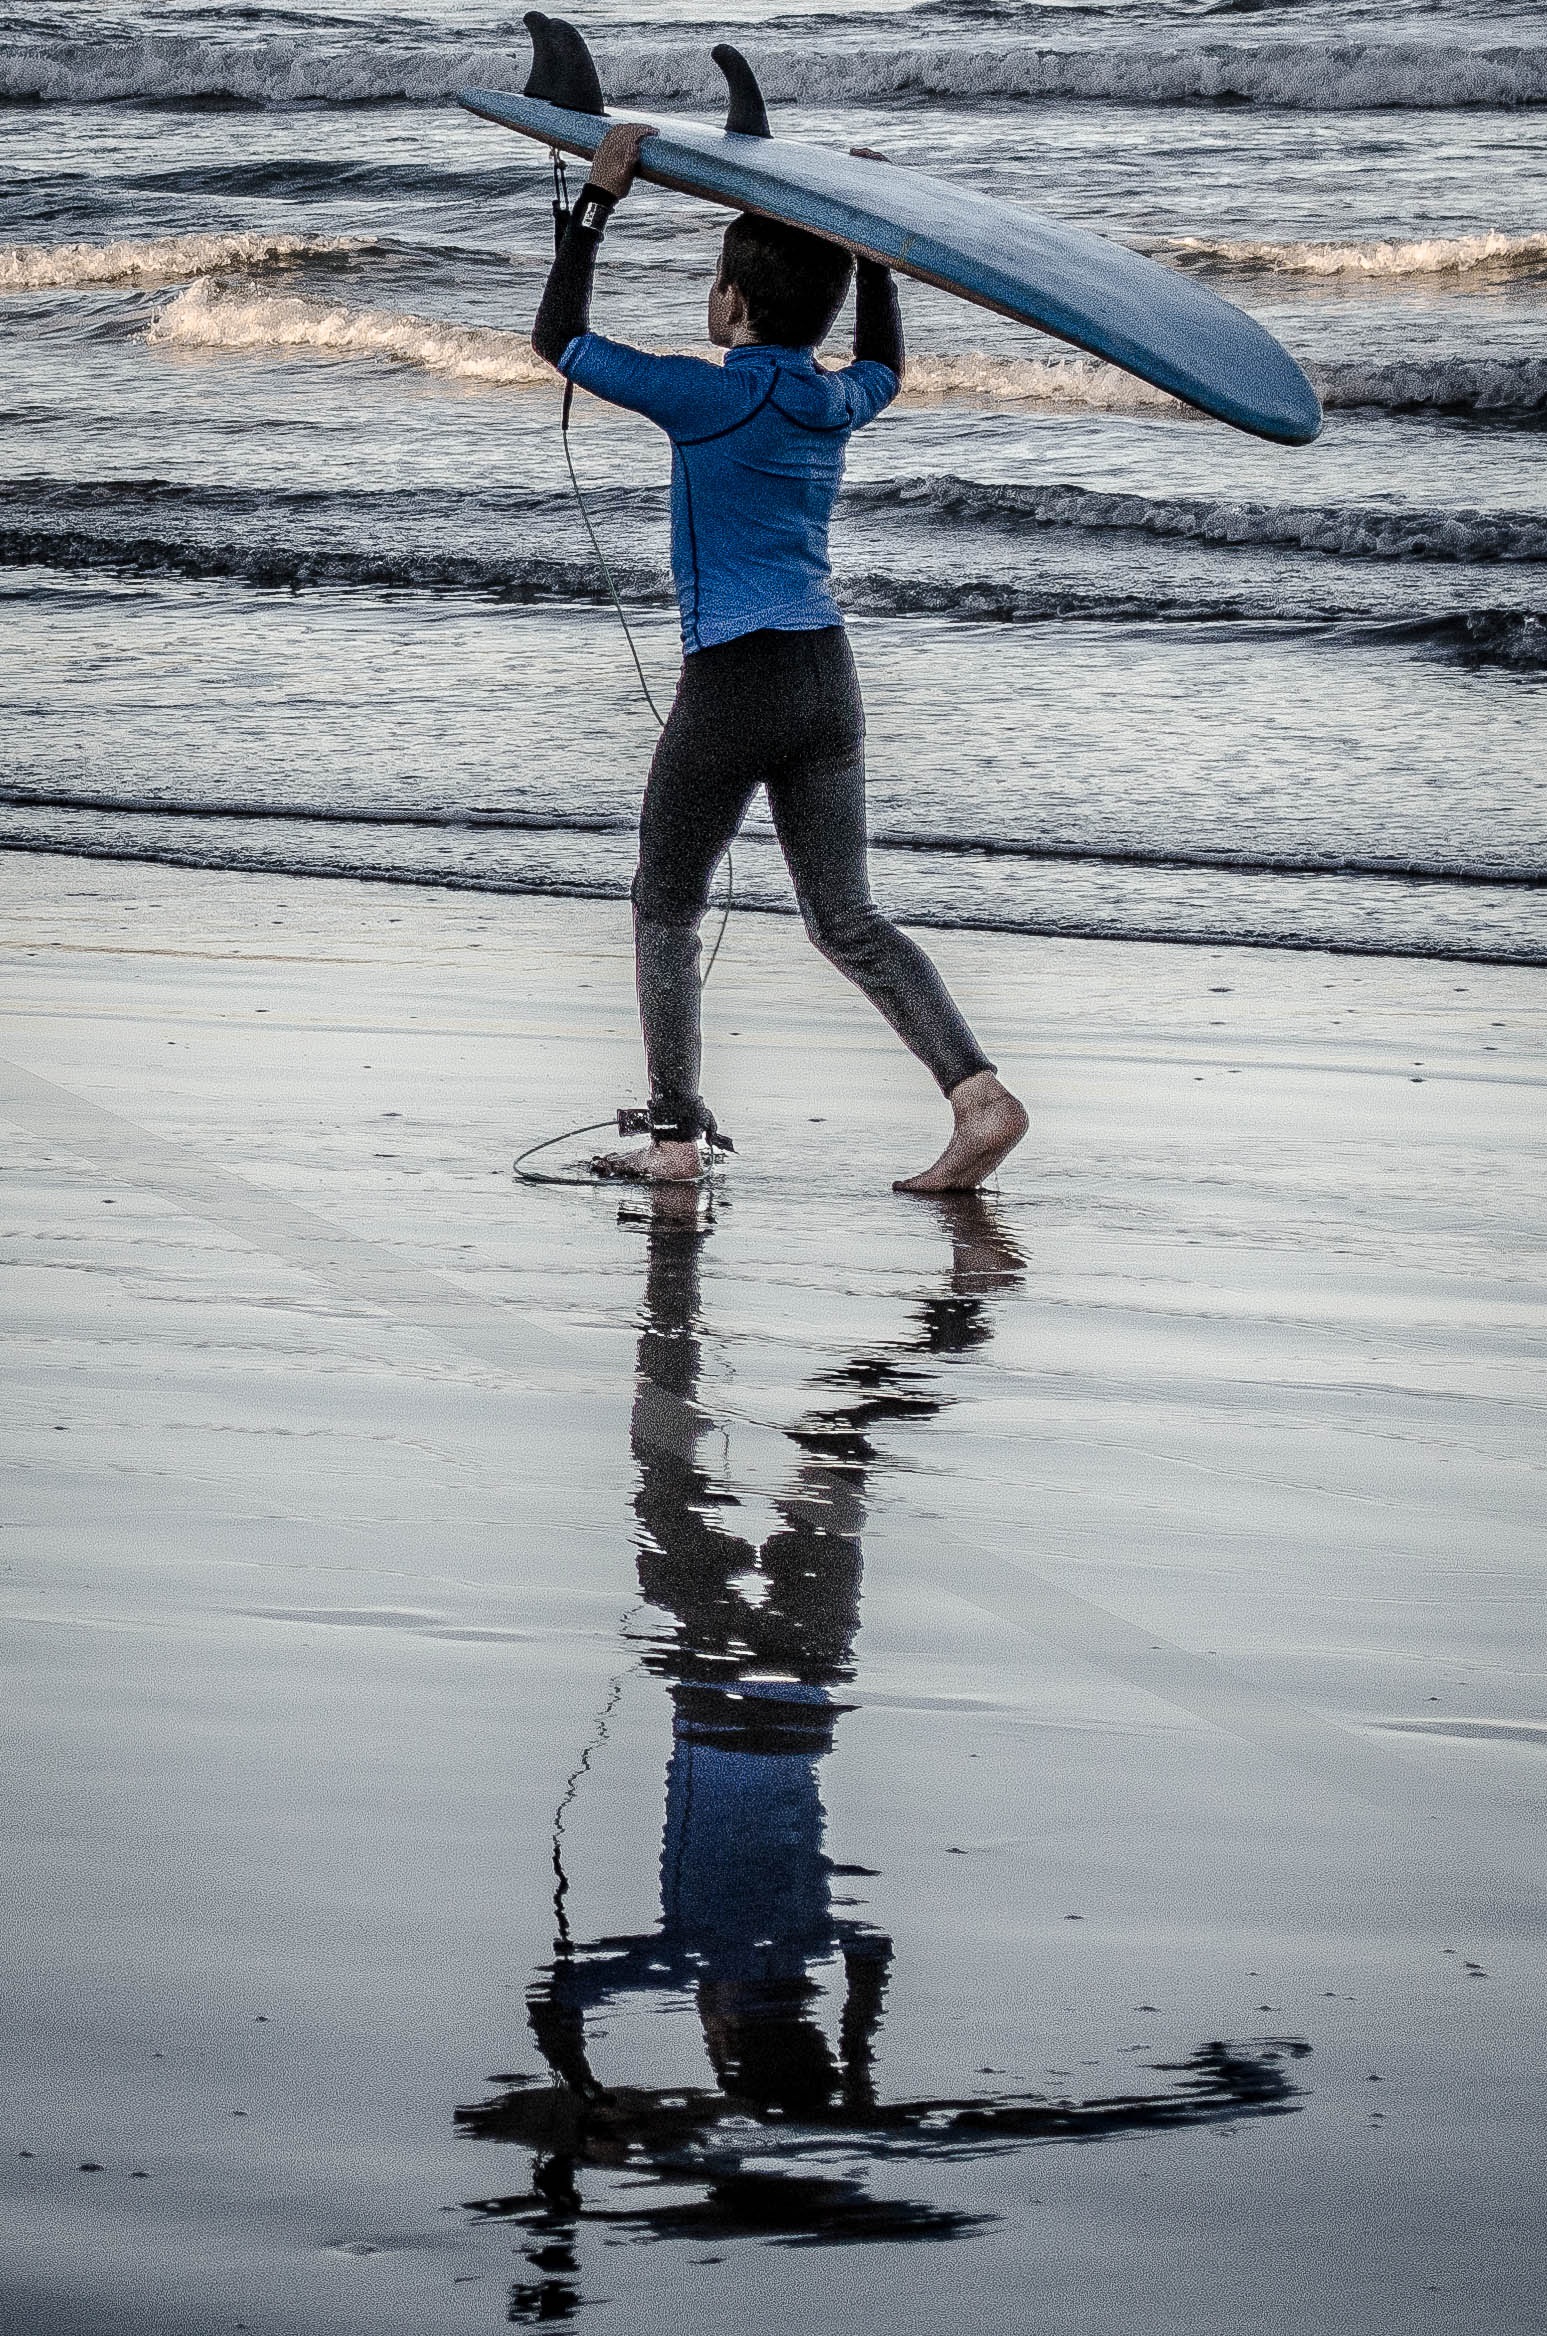
beach, sea, water, sand, snow, winter, boy, kid, surfer, jumping, reflection, child, blue, season, outdoors, waves, sports, footwear